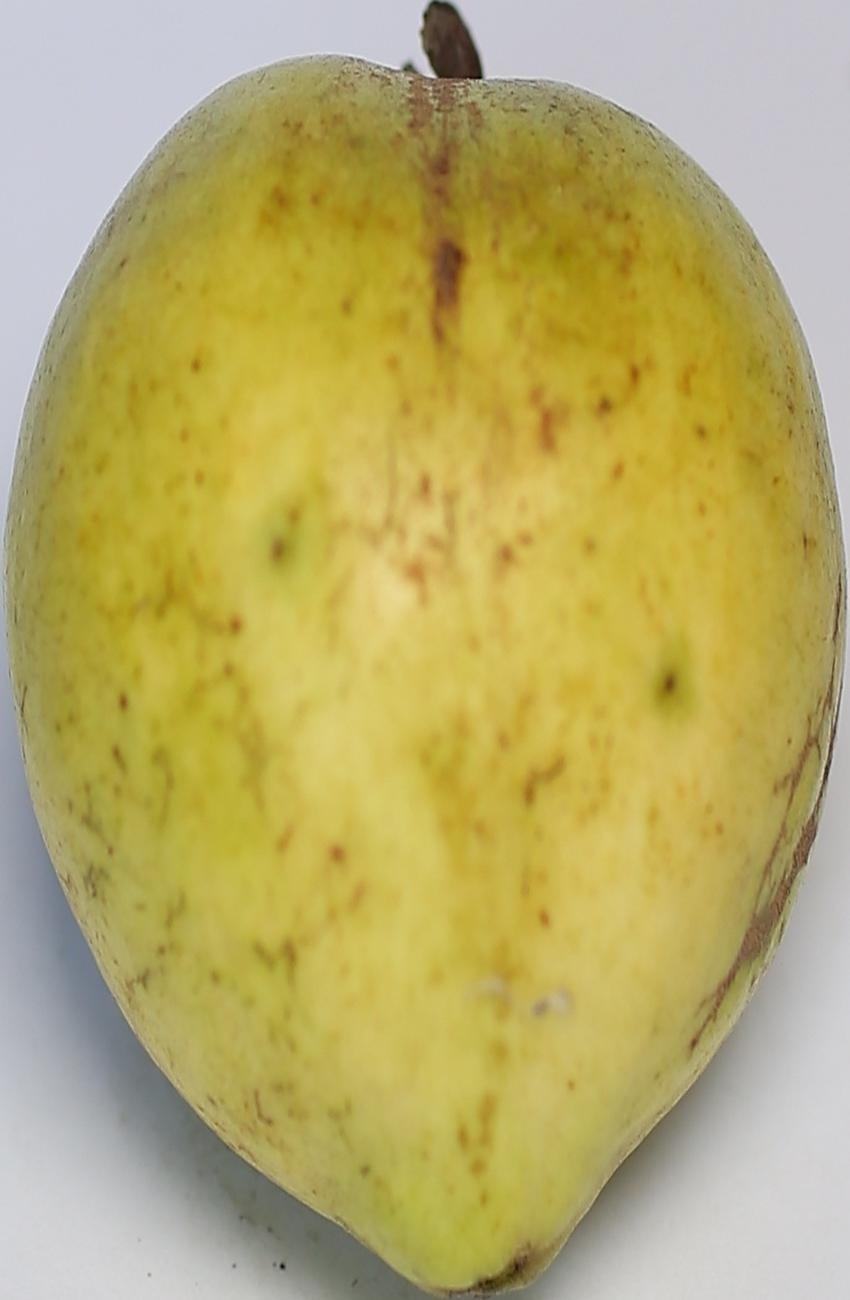
Maturity: mature-green
Variety: riyali